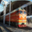
Label: train